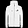
Label: Coat